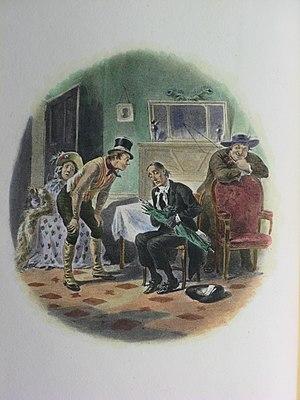
Les Papiers posthumes du Pickwick Club, également connu sous le titre Les Aventures de Monsieur Pickwick, est le premier roman de Charles Dickens à être publié sous forme de feuilleton, de 1836 à 1837.